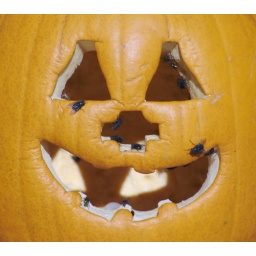
I spotted this shot on the doorstep of a house in Manhattan, NYC a few days after Halloween!